The Amazing Race 2 (Chinese season)

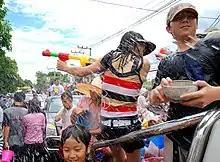
After the Roadblock, teams took part in Thailand's water-dousing festival known as Songkran (this is taken from Chiang Mai)

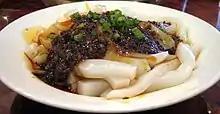
While in Chengdu, teams had to feed each other a plate of Sichuan Liangfen to receive the next clue.

For this leg's first Versus, the Intersected teams competed in kicking the coconut the racers while walking on a pair of stilts across a stretch of beach. Racers underwent an eight-minute coaching session before facing off against the other Intersected team. Teams had to kick the coconuts in stilts to a marked line in a five-minute match to score one match point. The first Intersected team to score two match points would win.